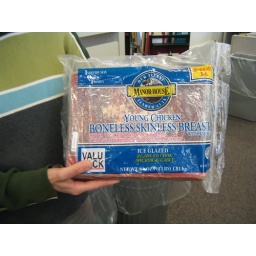
someone mailed this book back to ILL in a reused chicken package.